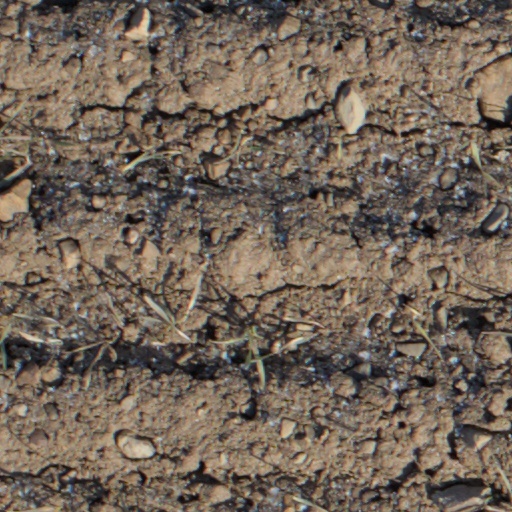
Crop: wheat